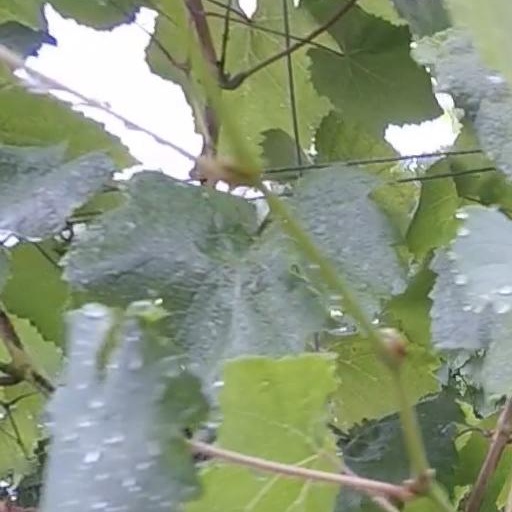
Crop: grape